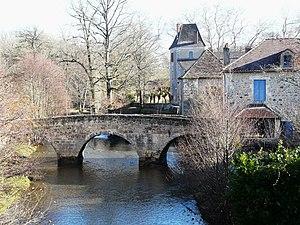
Le vieux pont et l'ancien prieuré, Saint-Jean-de-Côle, Dordogne, France Object location45°
La liste de ponts de la Dordogne recense les principaux ponts situés sur le département de la Dordogne.
Cet article recense les monuments historiques de l'arrondissement de Nontron, dans le département de la Dordogne, en France.
Saint-Jean-de-Côle est une commune française située dans le département de la Dordogne, en région Nouvelle-Aquitaine.